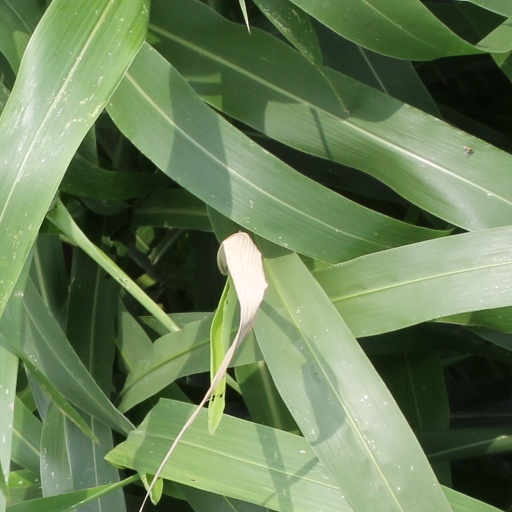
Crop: sorghum